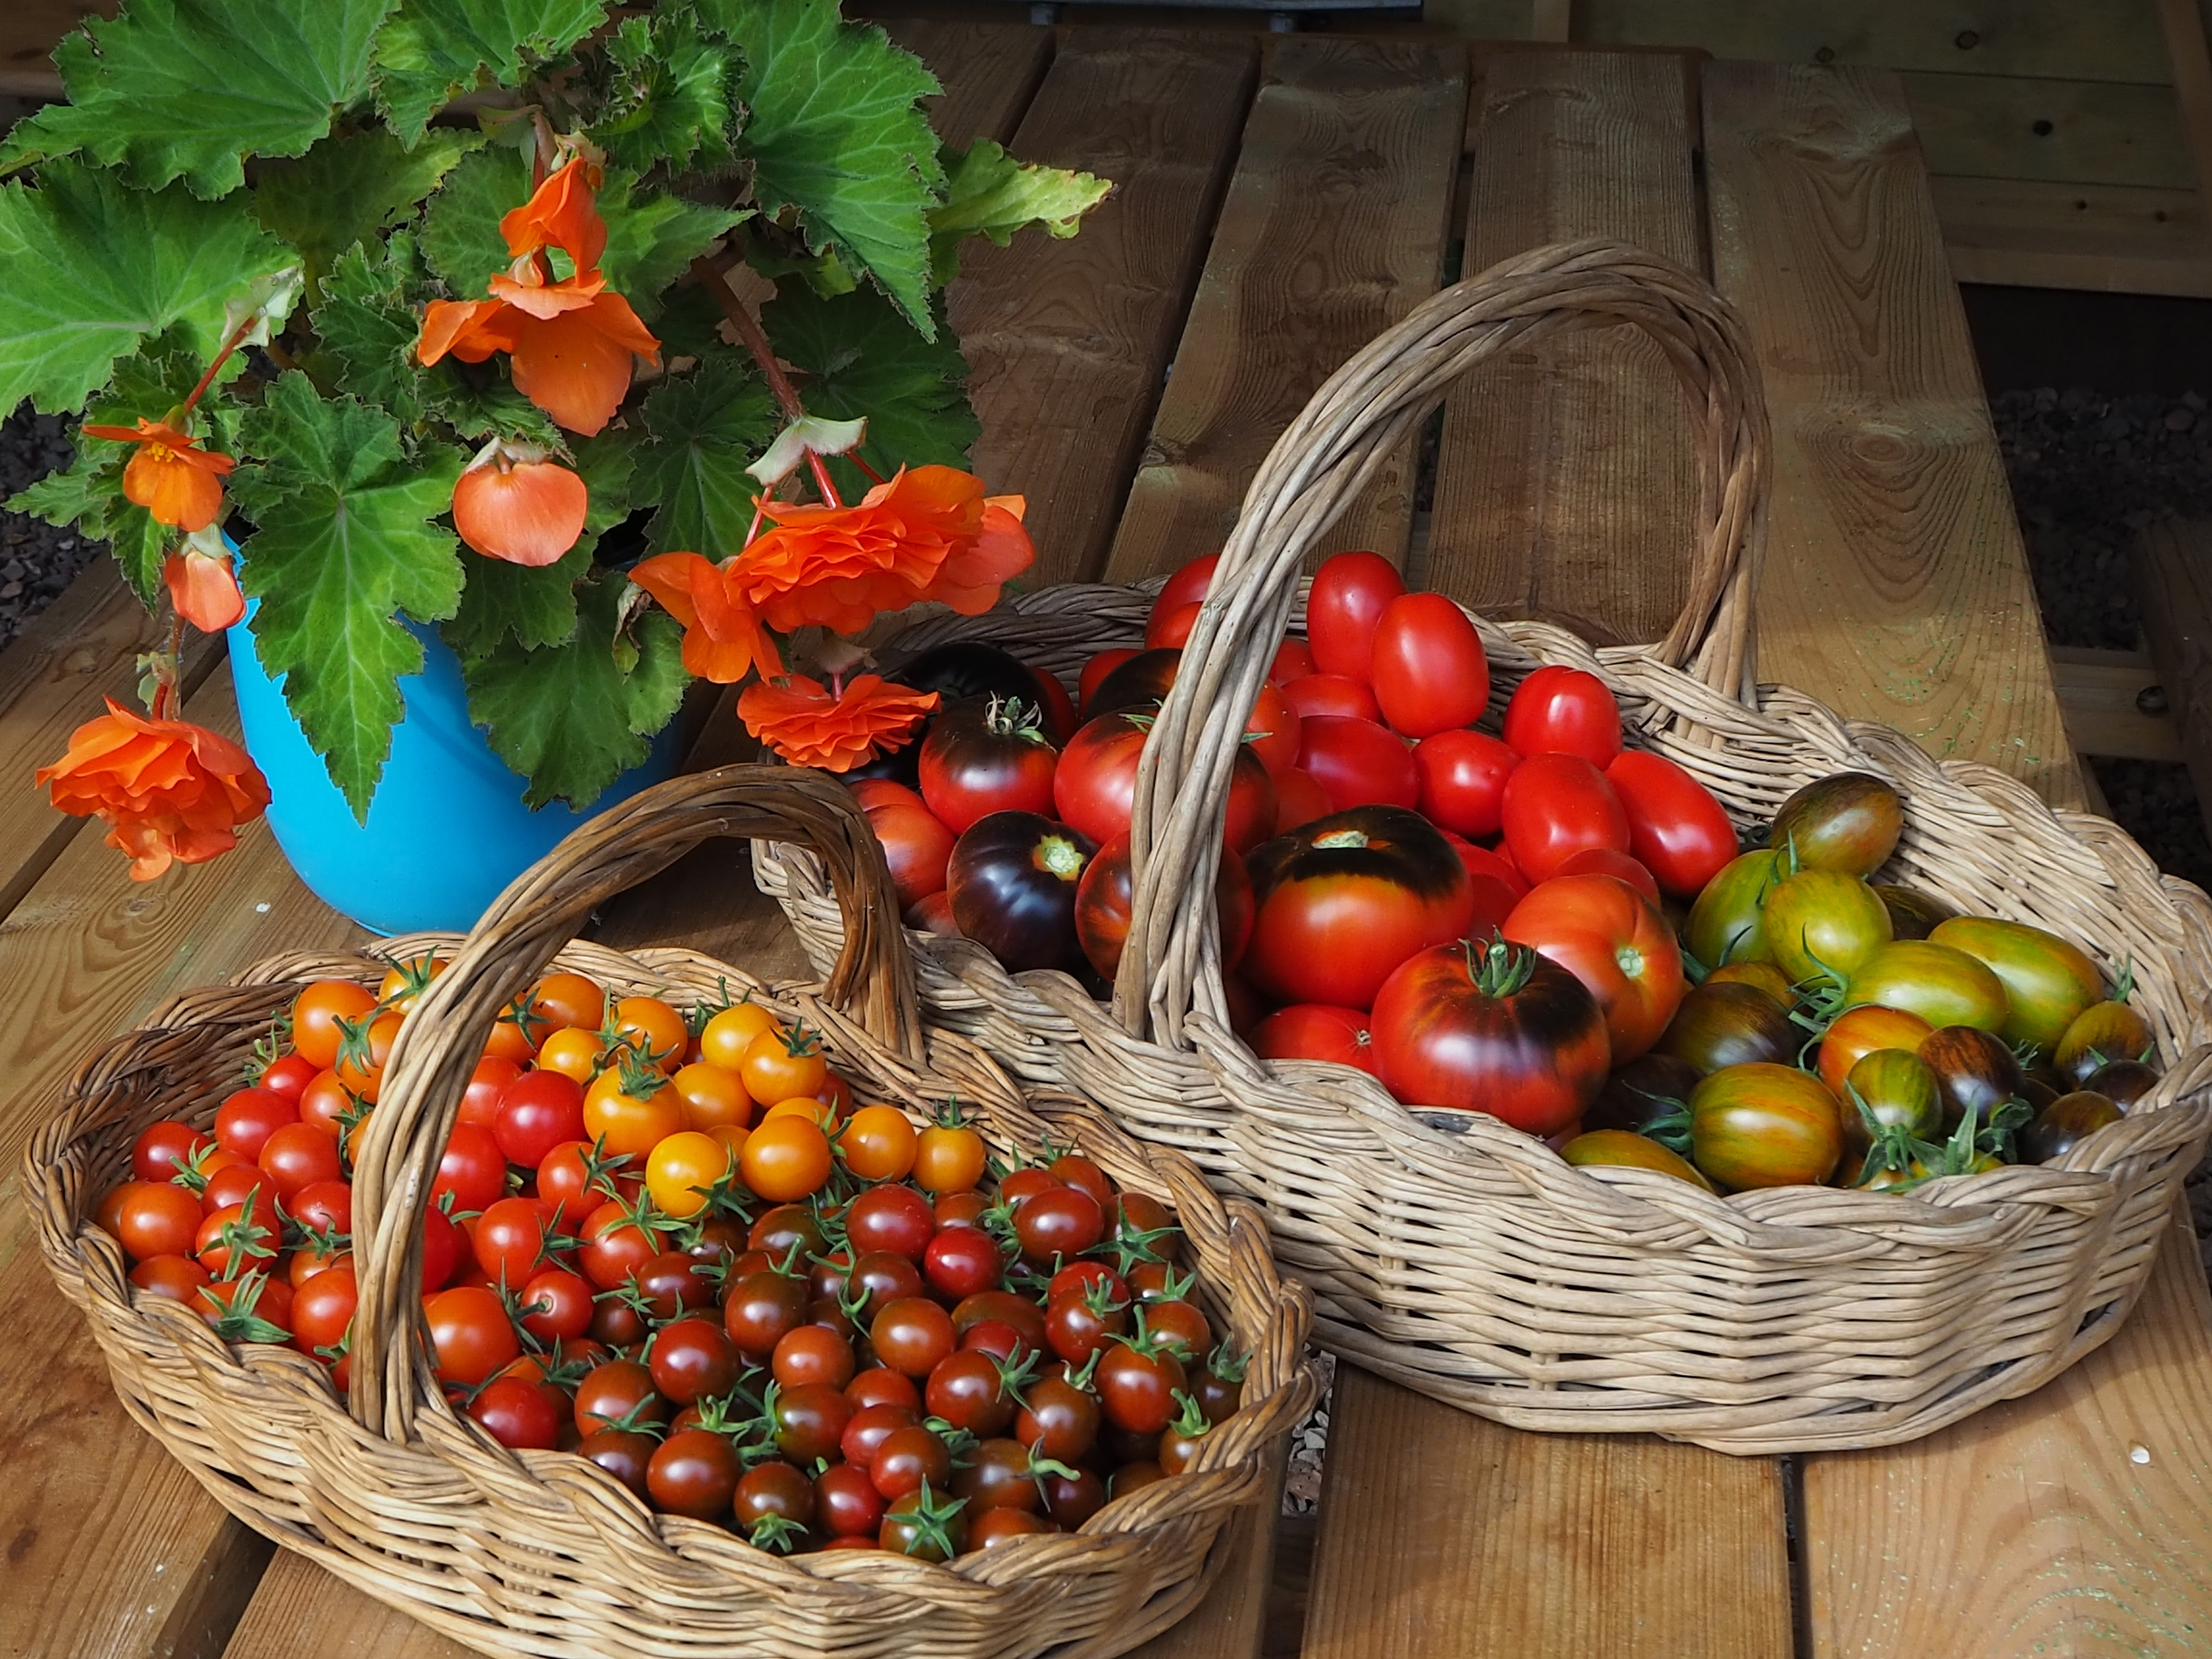
tomato, tomatoes, fruit, basket, begonia, table, food, plant, ingredient, natural foods, plum tomato, bush tomato, cherry tomatoes, whole food, staple food, produce, vegetable, local food, Food group, flowering plant, superfood, cuisine, tableware, vegan nutrition, wood, still life photography, nightshade family, still life, seedless fruit, flower arranging, annual plant, solanales, floral design, flowerpot, accessory fruit, Superfruit, solanum, marketplace, landscape, coquelicot, flower